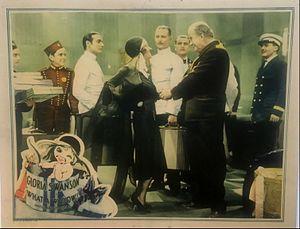
William Holden est un acteur américain, né le 22 mai 1862 à Rochester et mort le 3 mars 1932 à Los Angeles, à 69 ans.